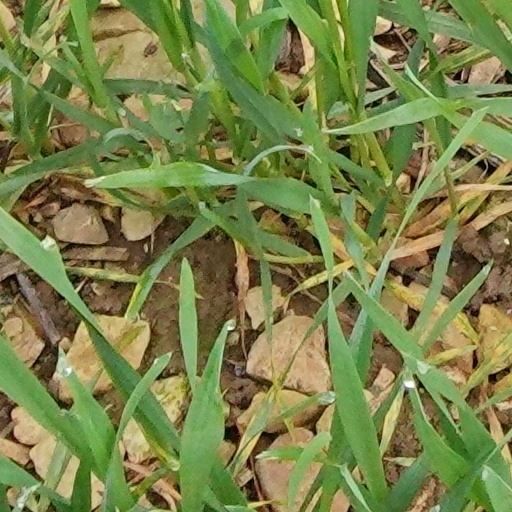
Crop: wheat